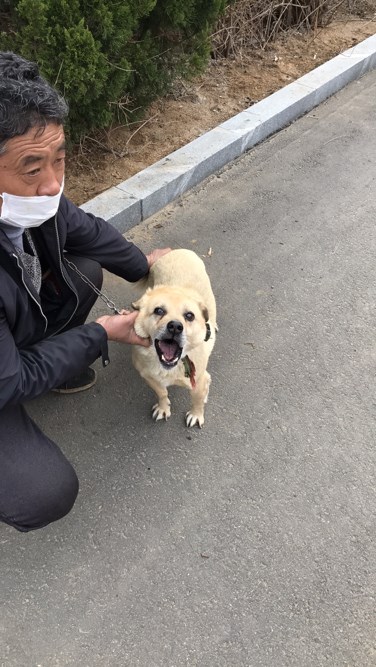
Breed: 3336-n000121-chinese_rural_dog